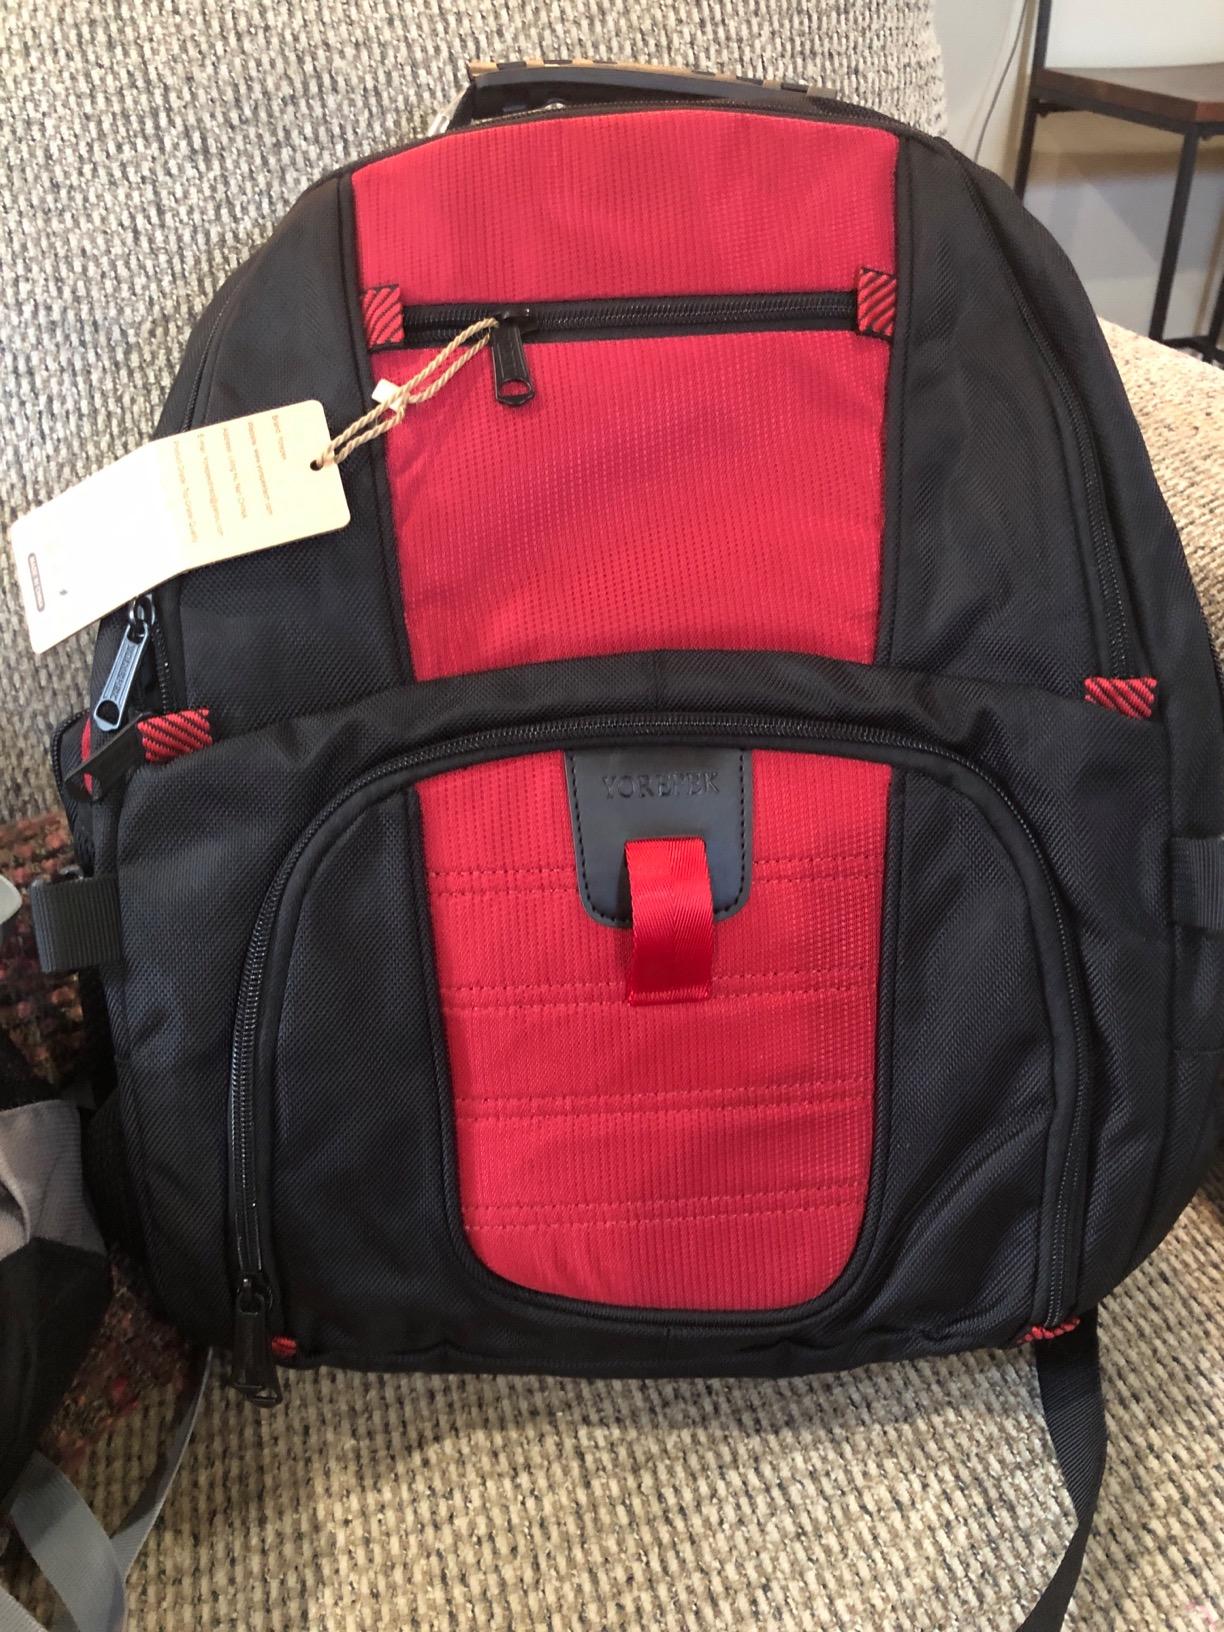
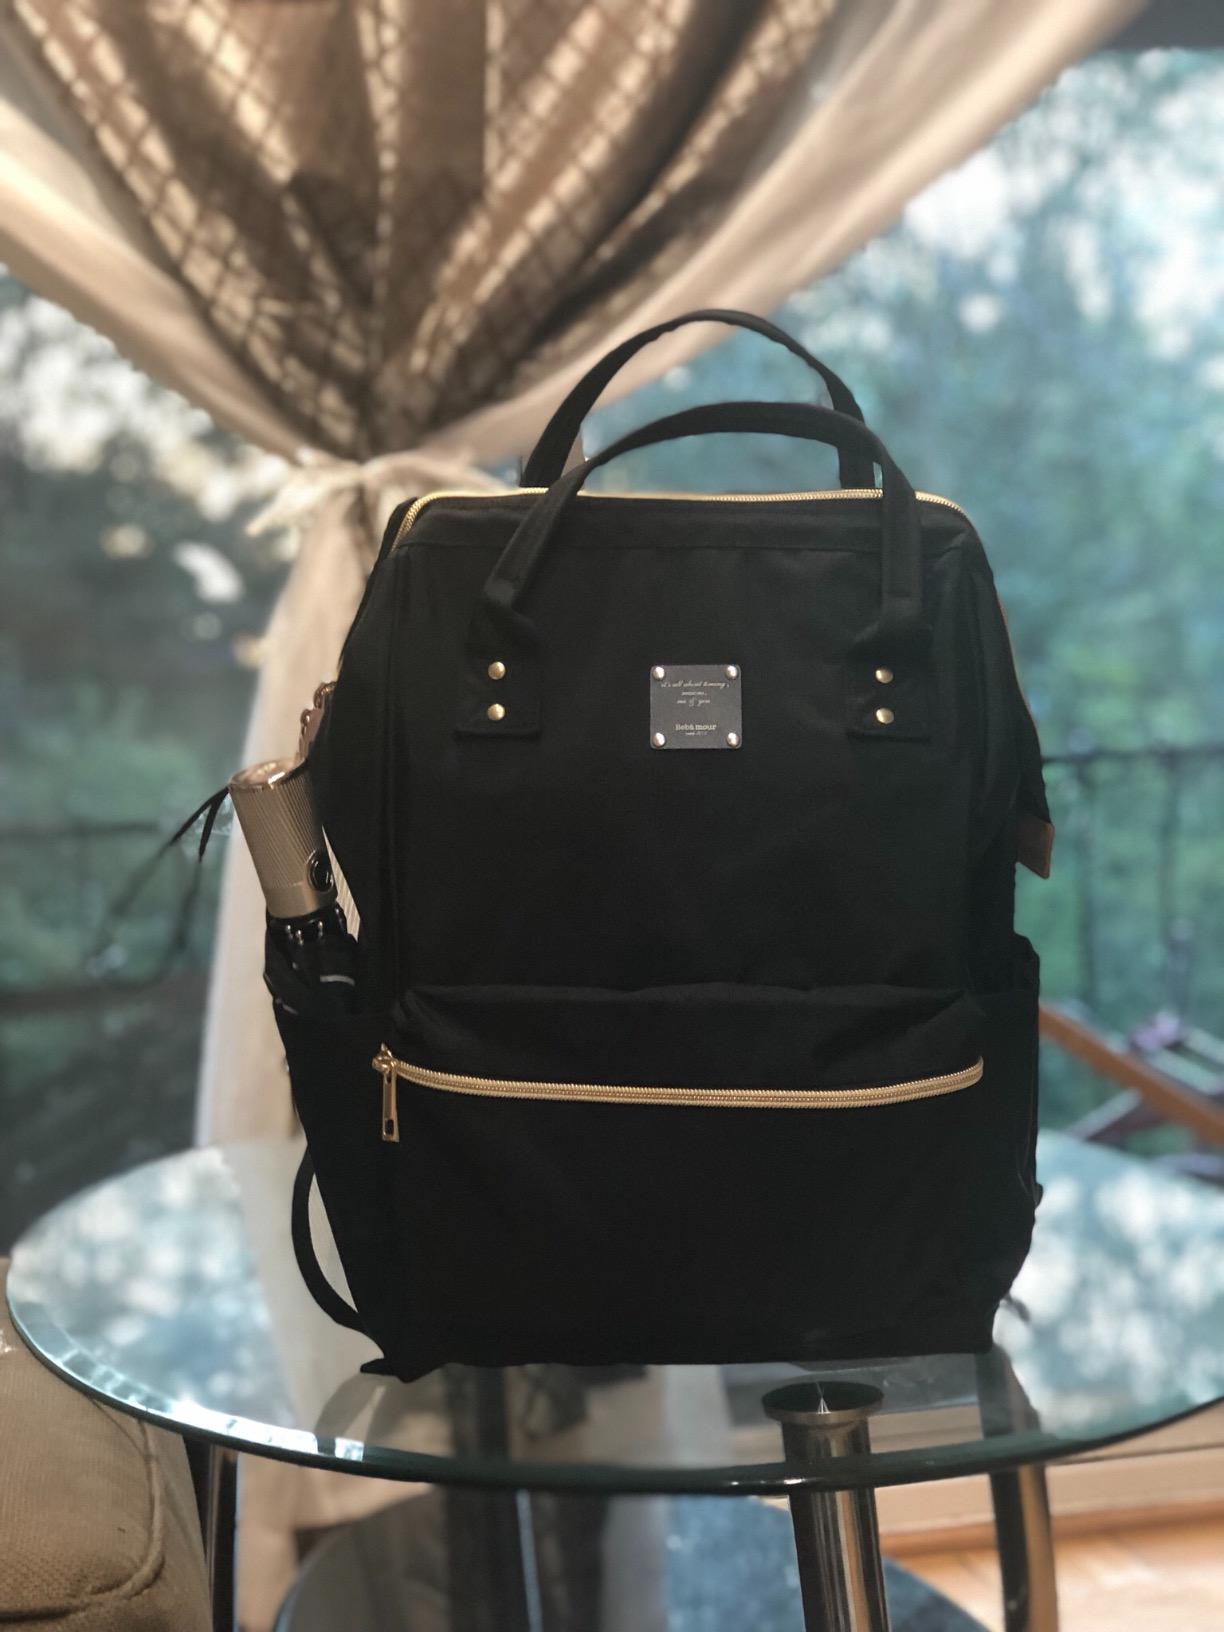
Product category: bag
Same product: no